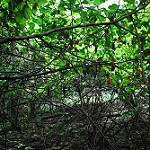
Label: forest